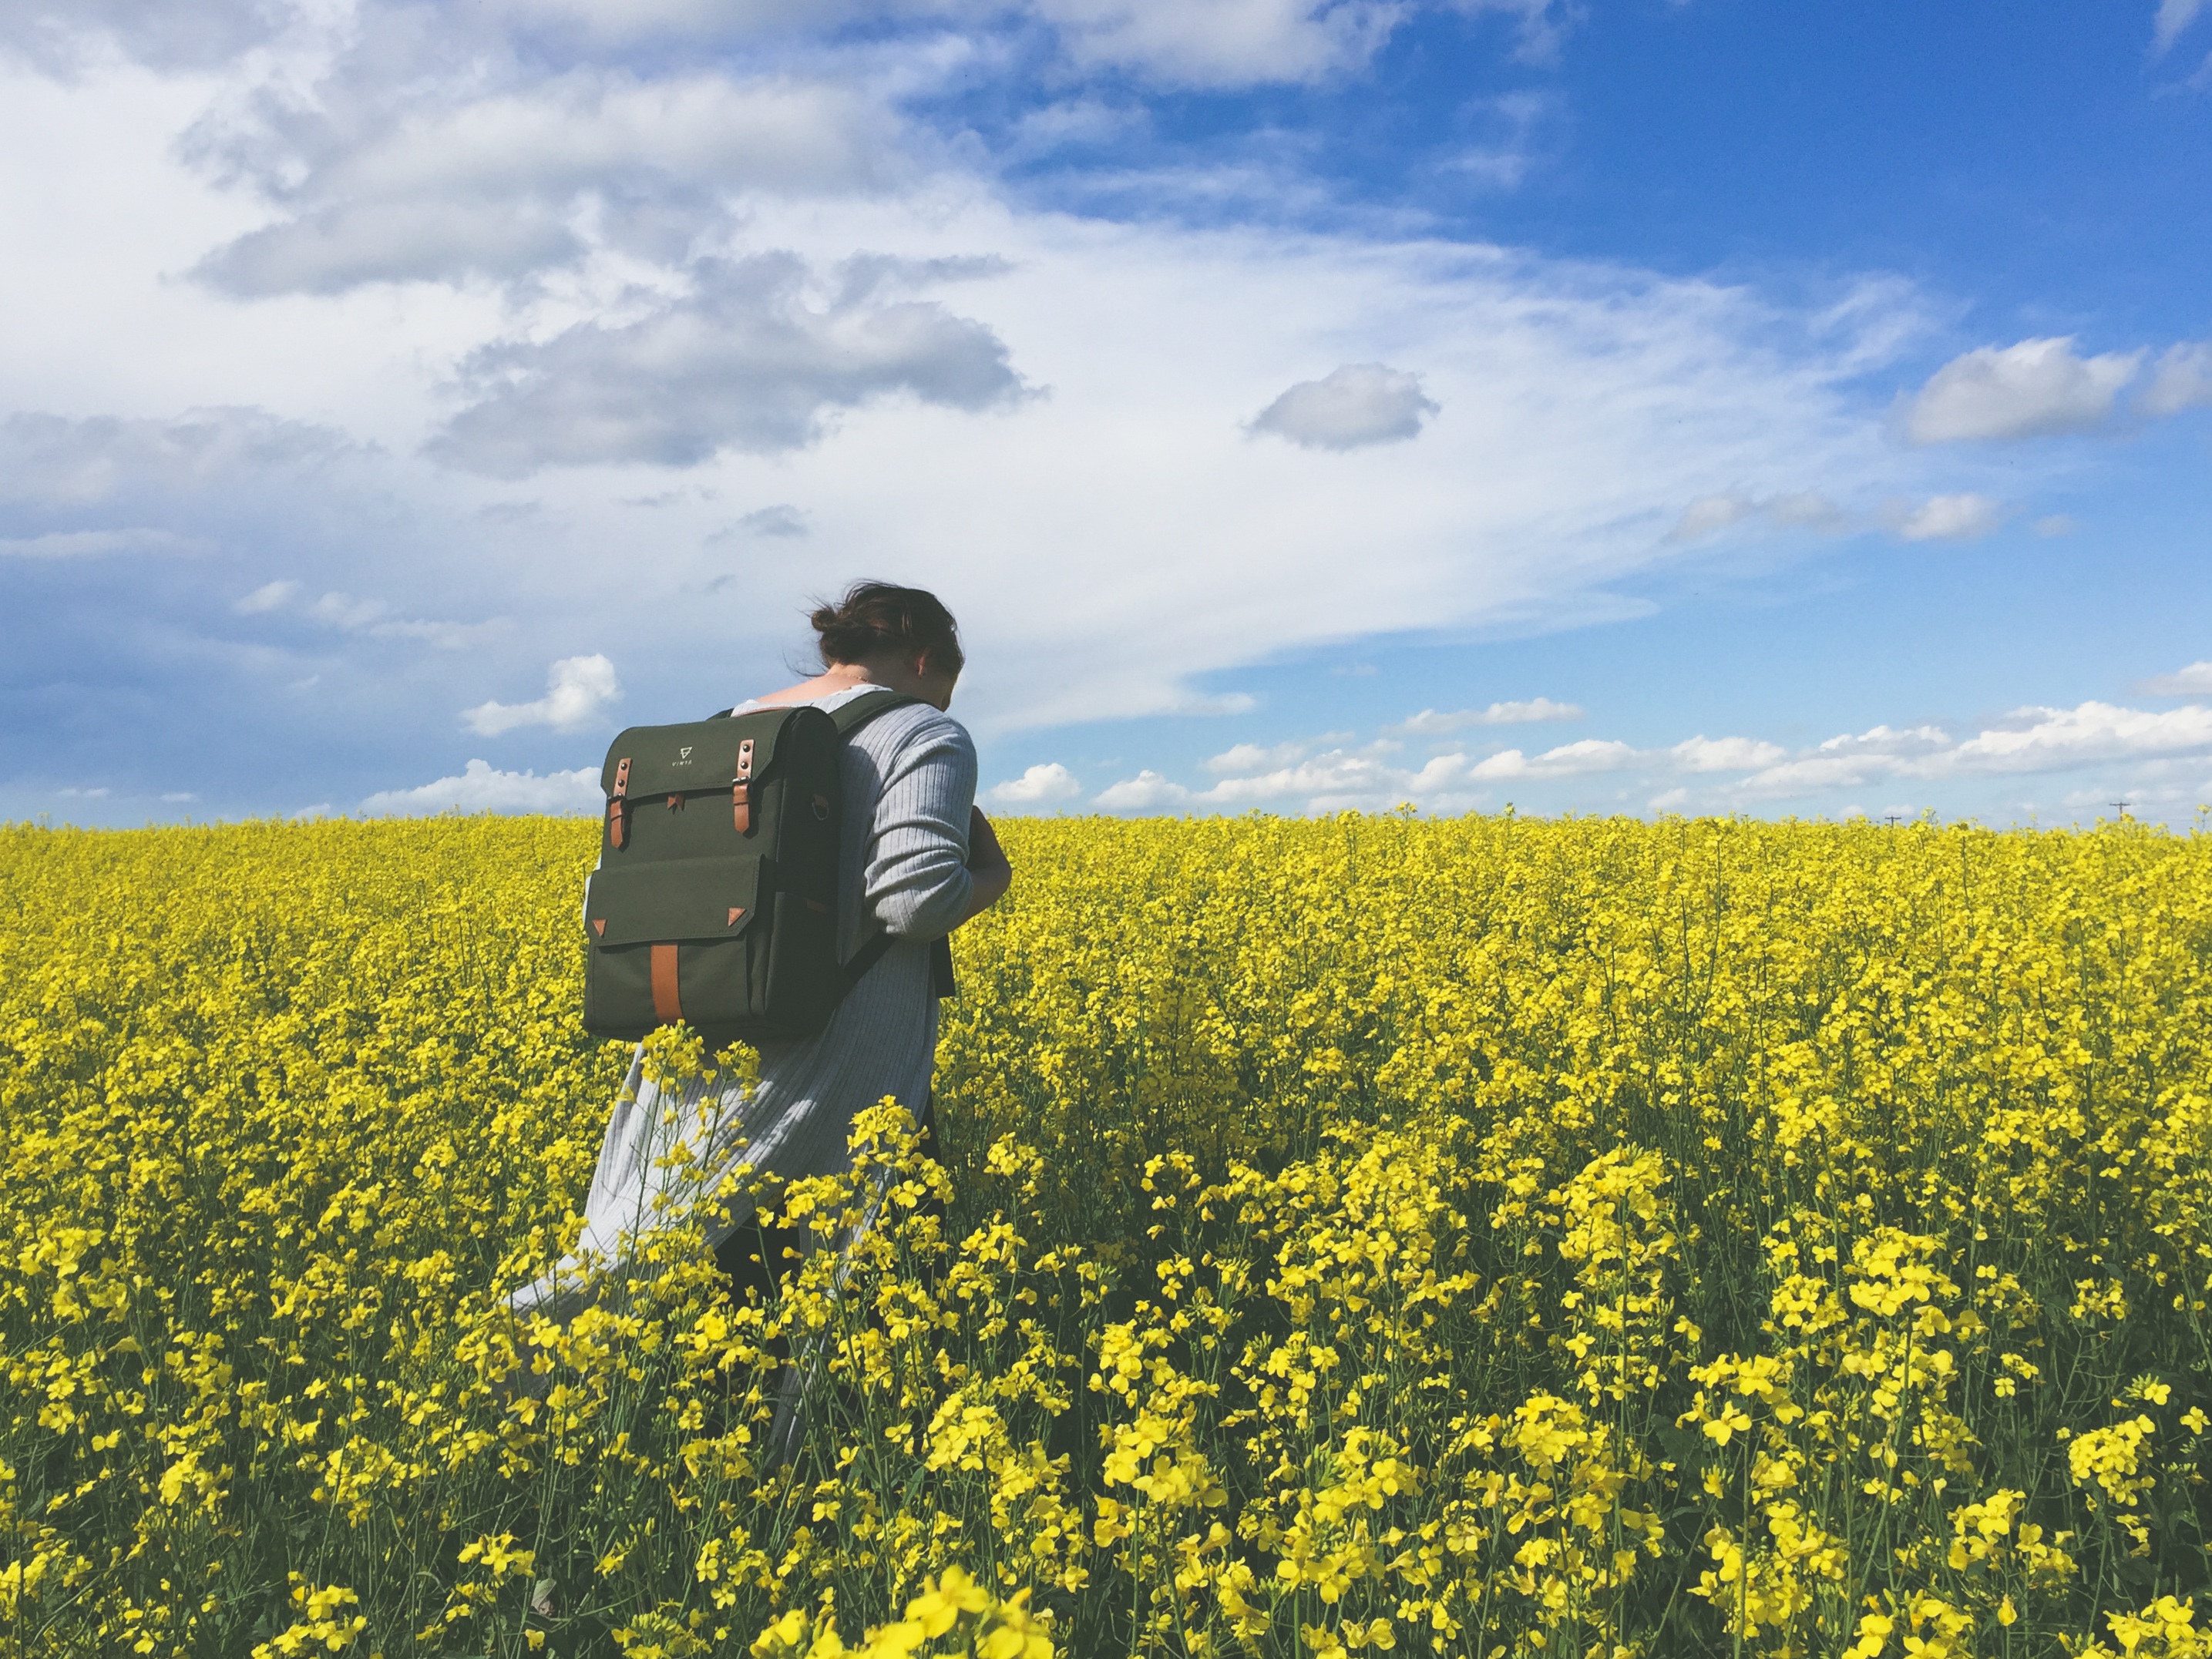
horizon, plant, sky, field, meadow, prairie, flower, food, produce, vegetable, crop, agriculture, plain, rapeseed, grassland, canola, ecosystem, brassica, rural area, flowering plant, grass family, land plant, mustard plant, mustard and cabbage family, brassica rapa